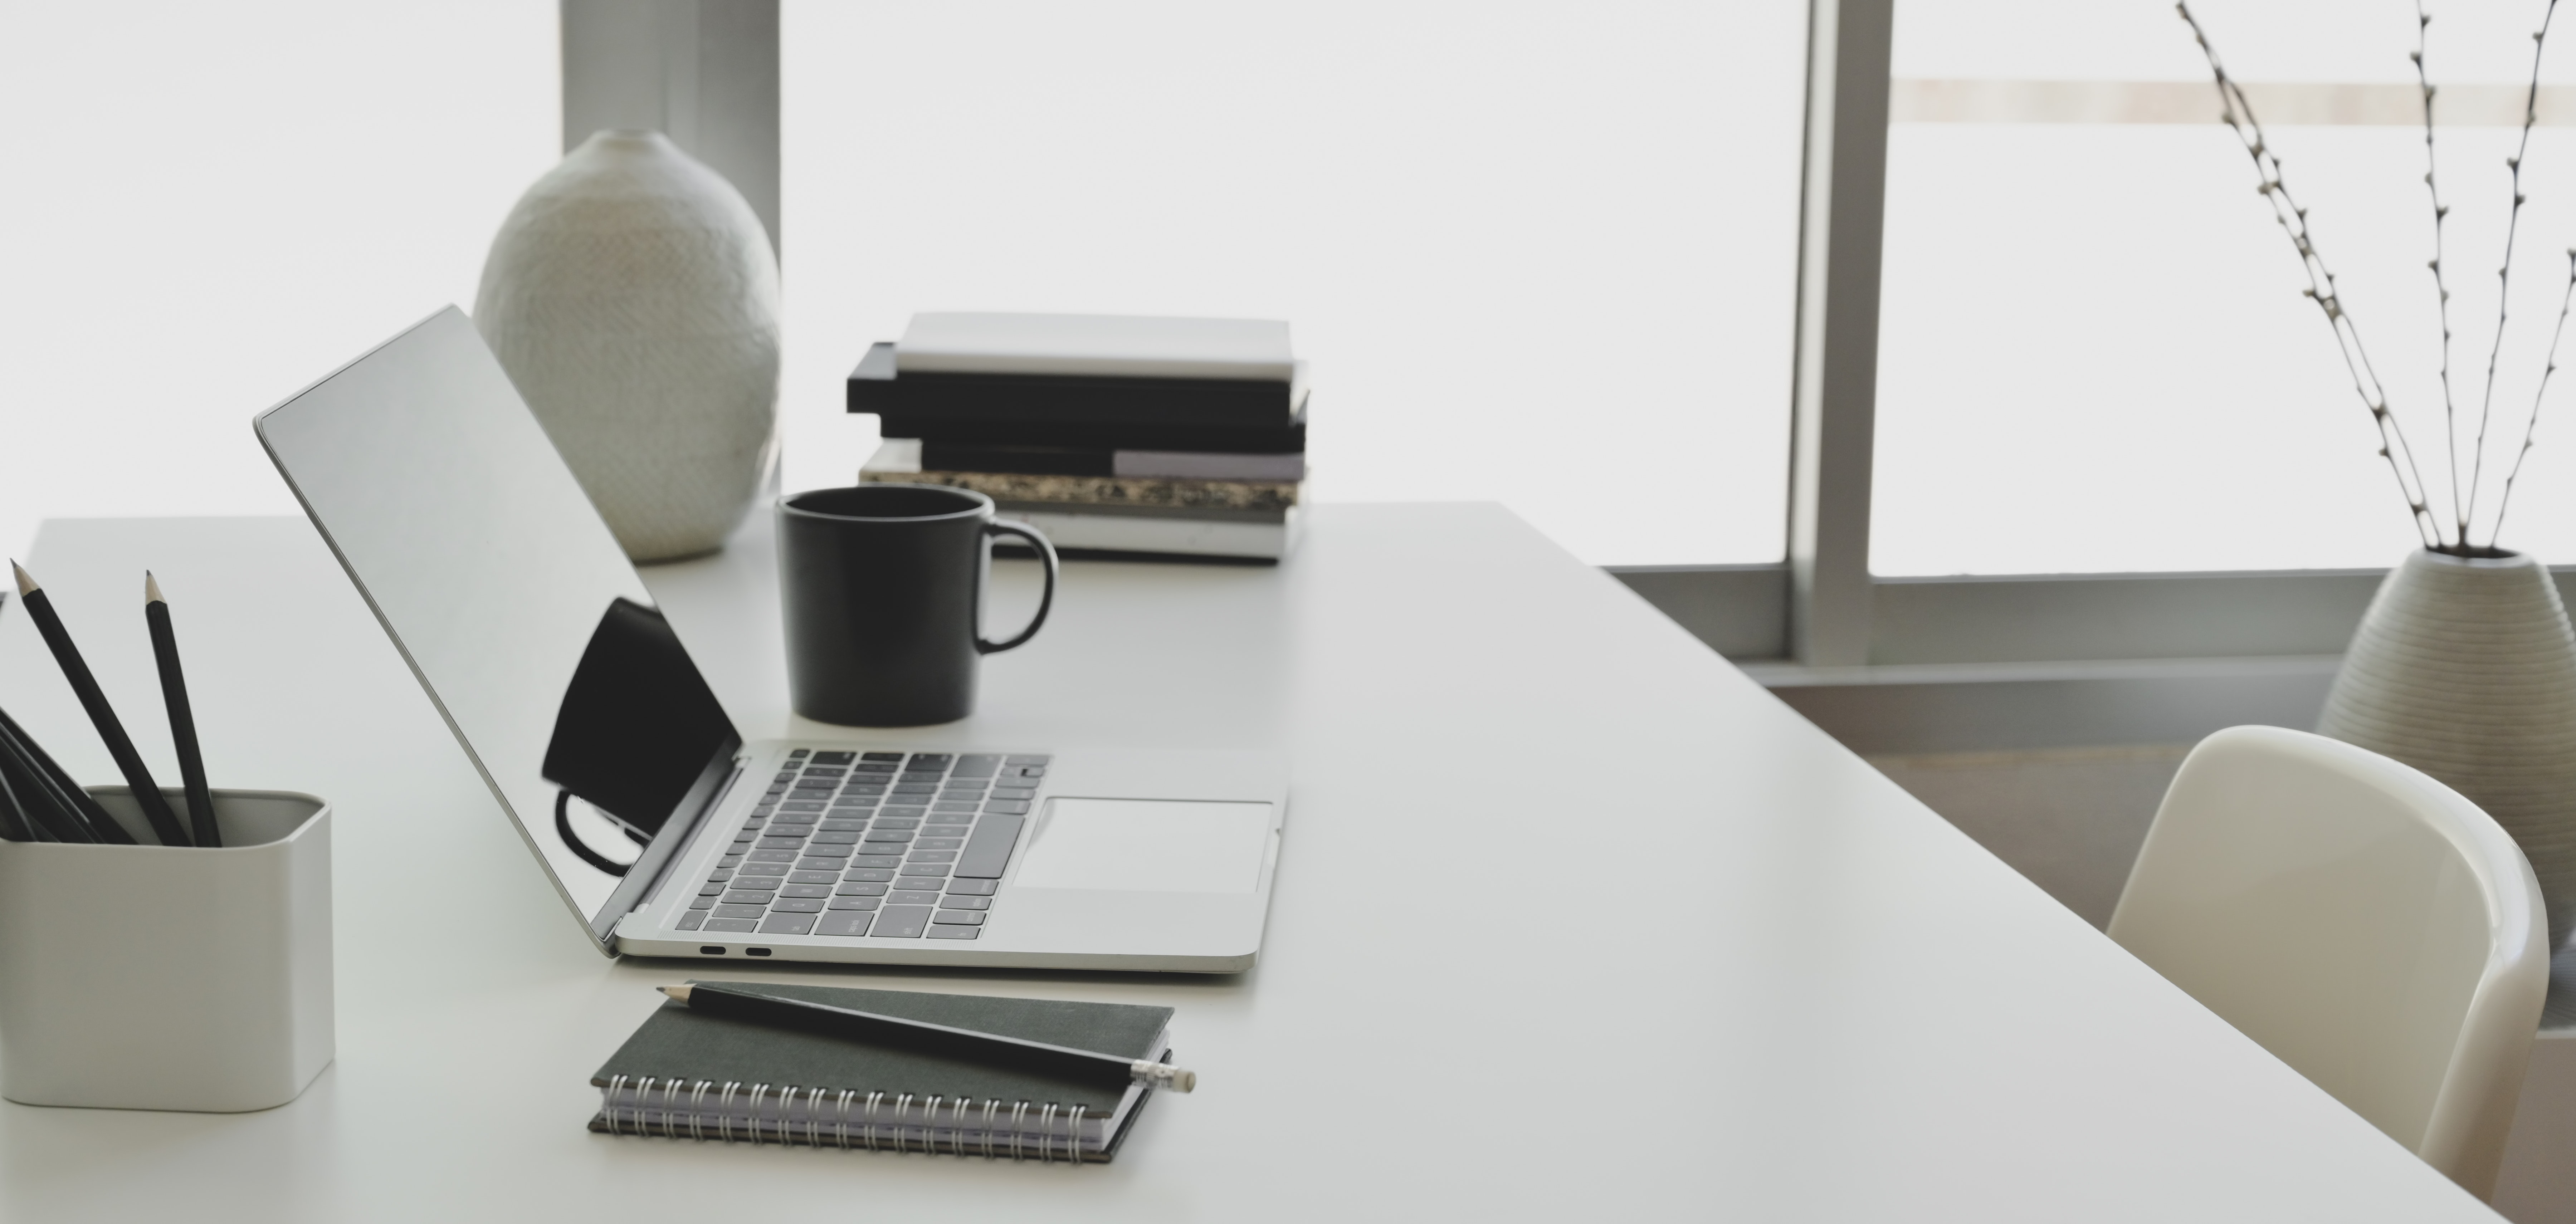
mac, desk, office, computer desk, product, furniture, table, desktop computer, technology, output device, personal computer, electronic device, computer keyboard, office equipment, interior design